Skyline High School (Oakland, California)

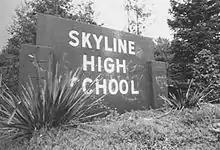
Skyline High School entrance, 2009

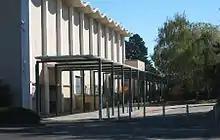
Selmer Berg auditorium, home to the Farnsworth Theater at Skyline High School

For the 2014-2015 school year, the principal was Vinh Trinh and the assistant principals were Marisol Arkin, Anya Gurholdt, Elin Peinado and Christina Macalino.